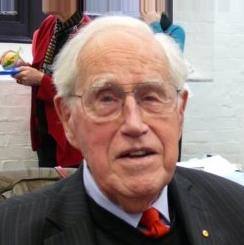
Age: 88